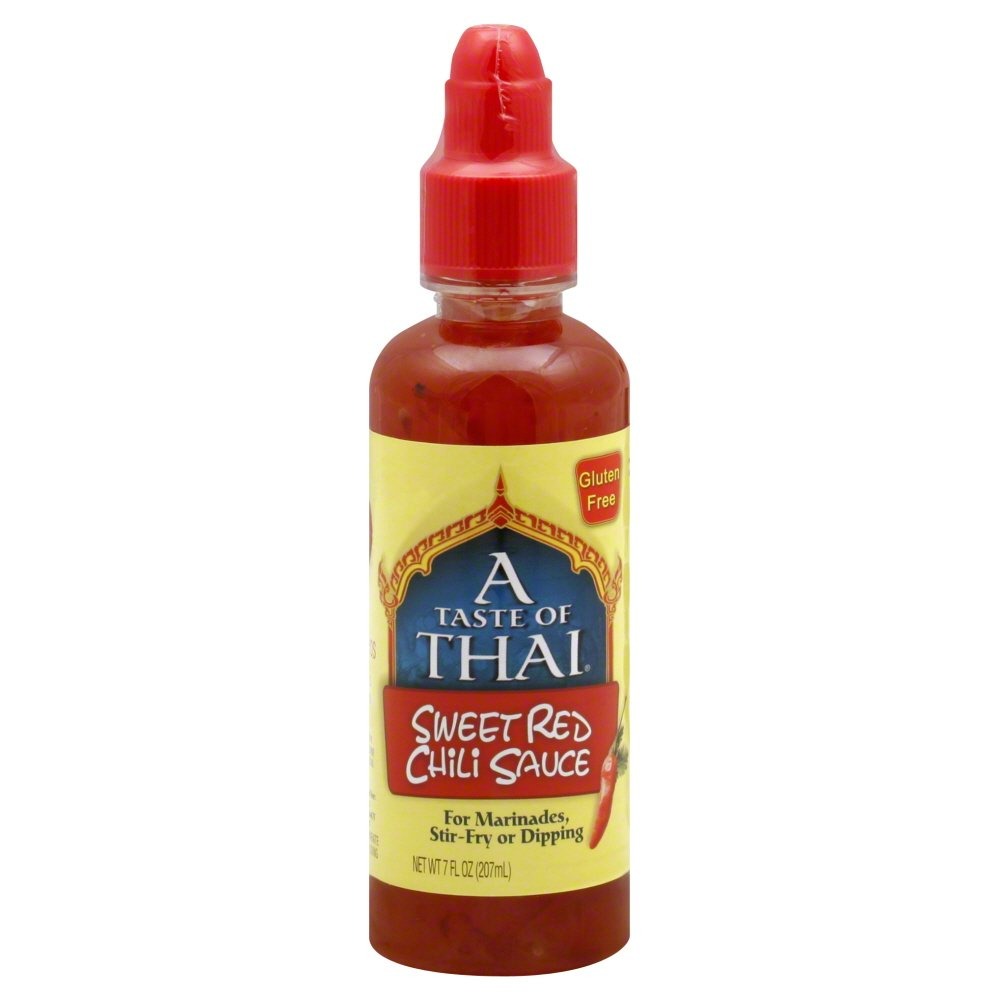
Item Name: Taste of Thai Sweet Chili Sauce - Case of 7 Fl oz, 2 Pack
Value: 14.0
Unit: Fl Oz

Price: 8.535